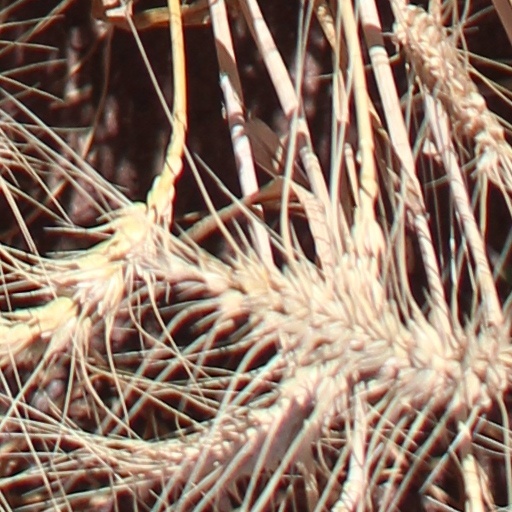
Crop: wheat